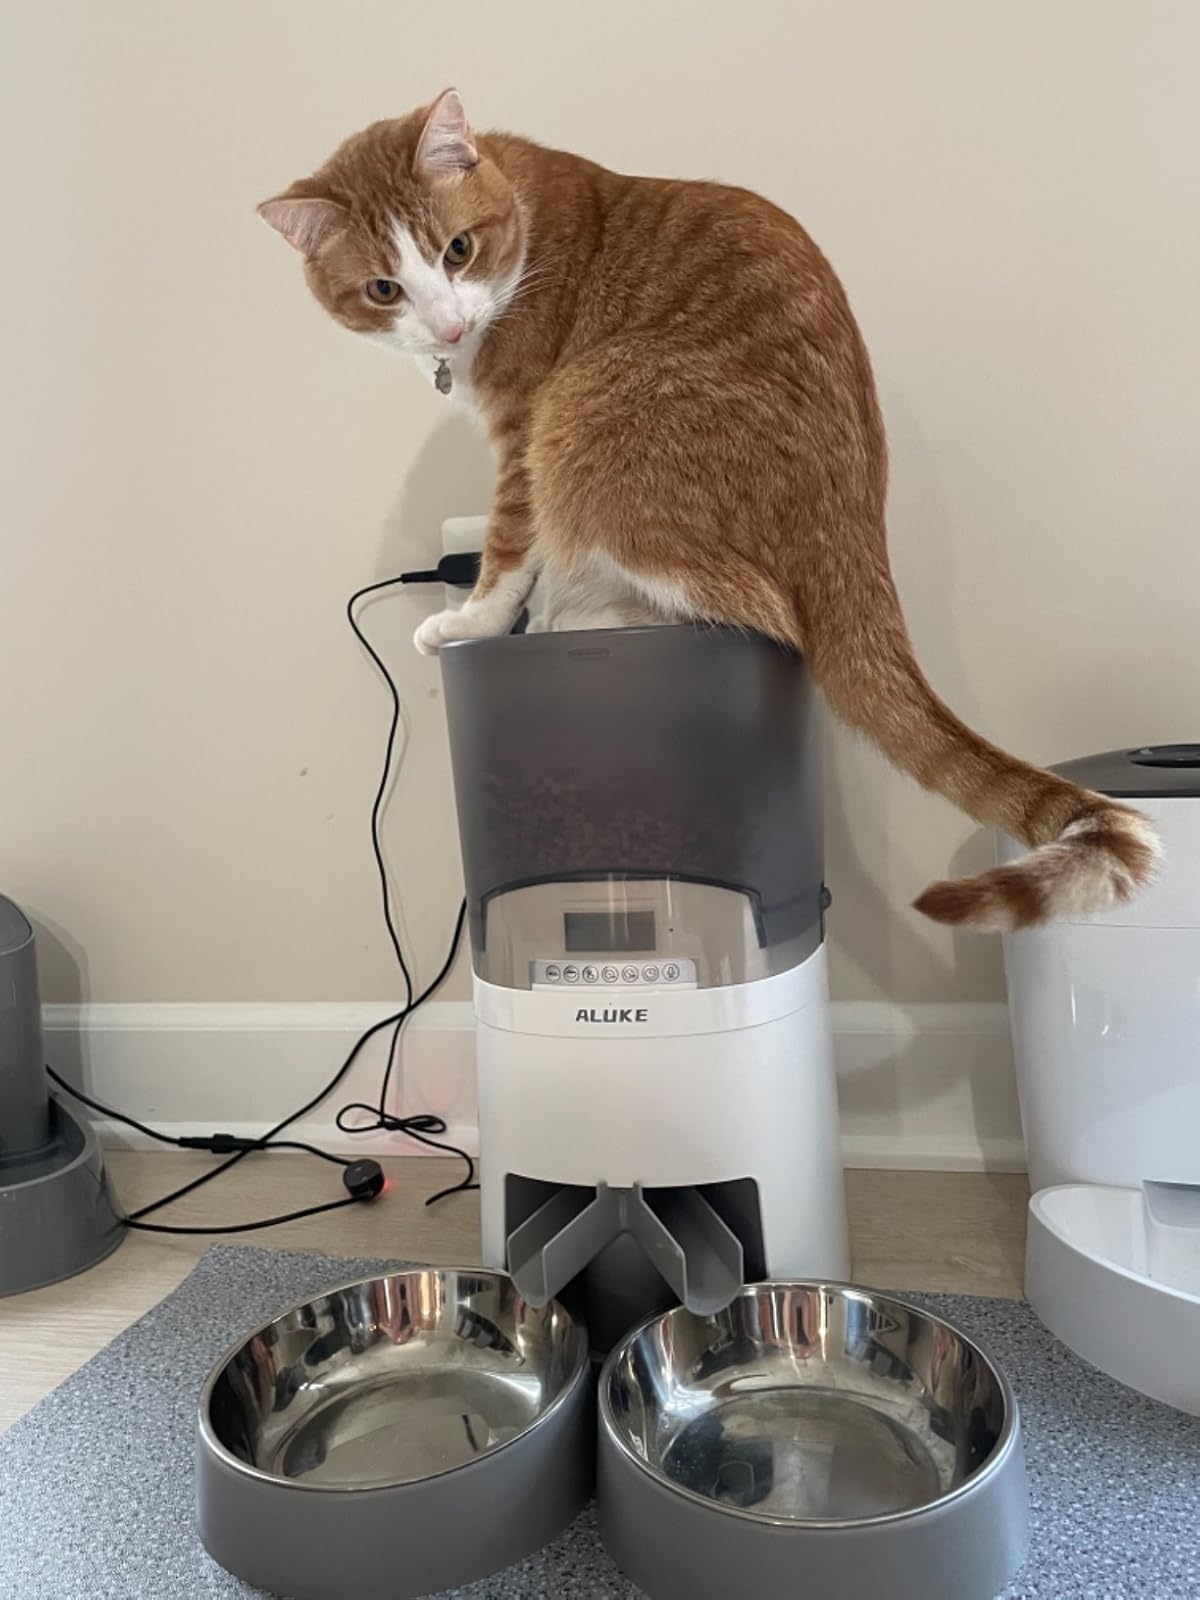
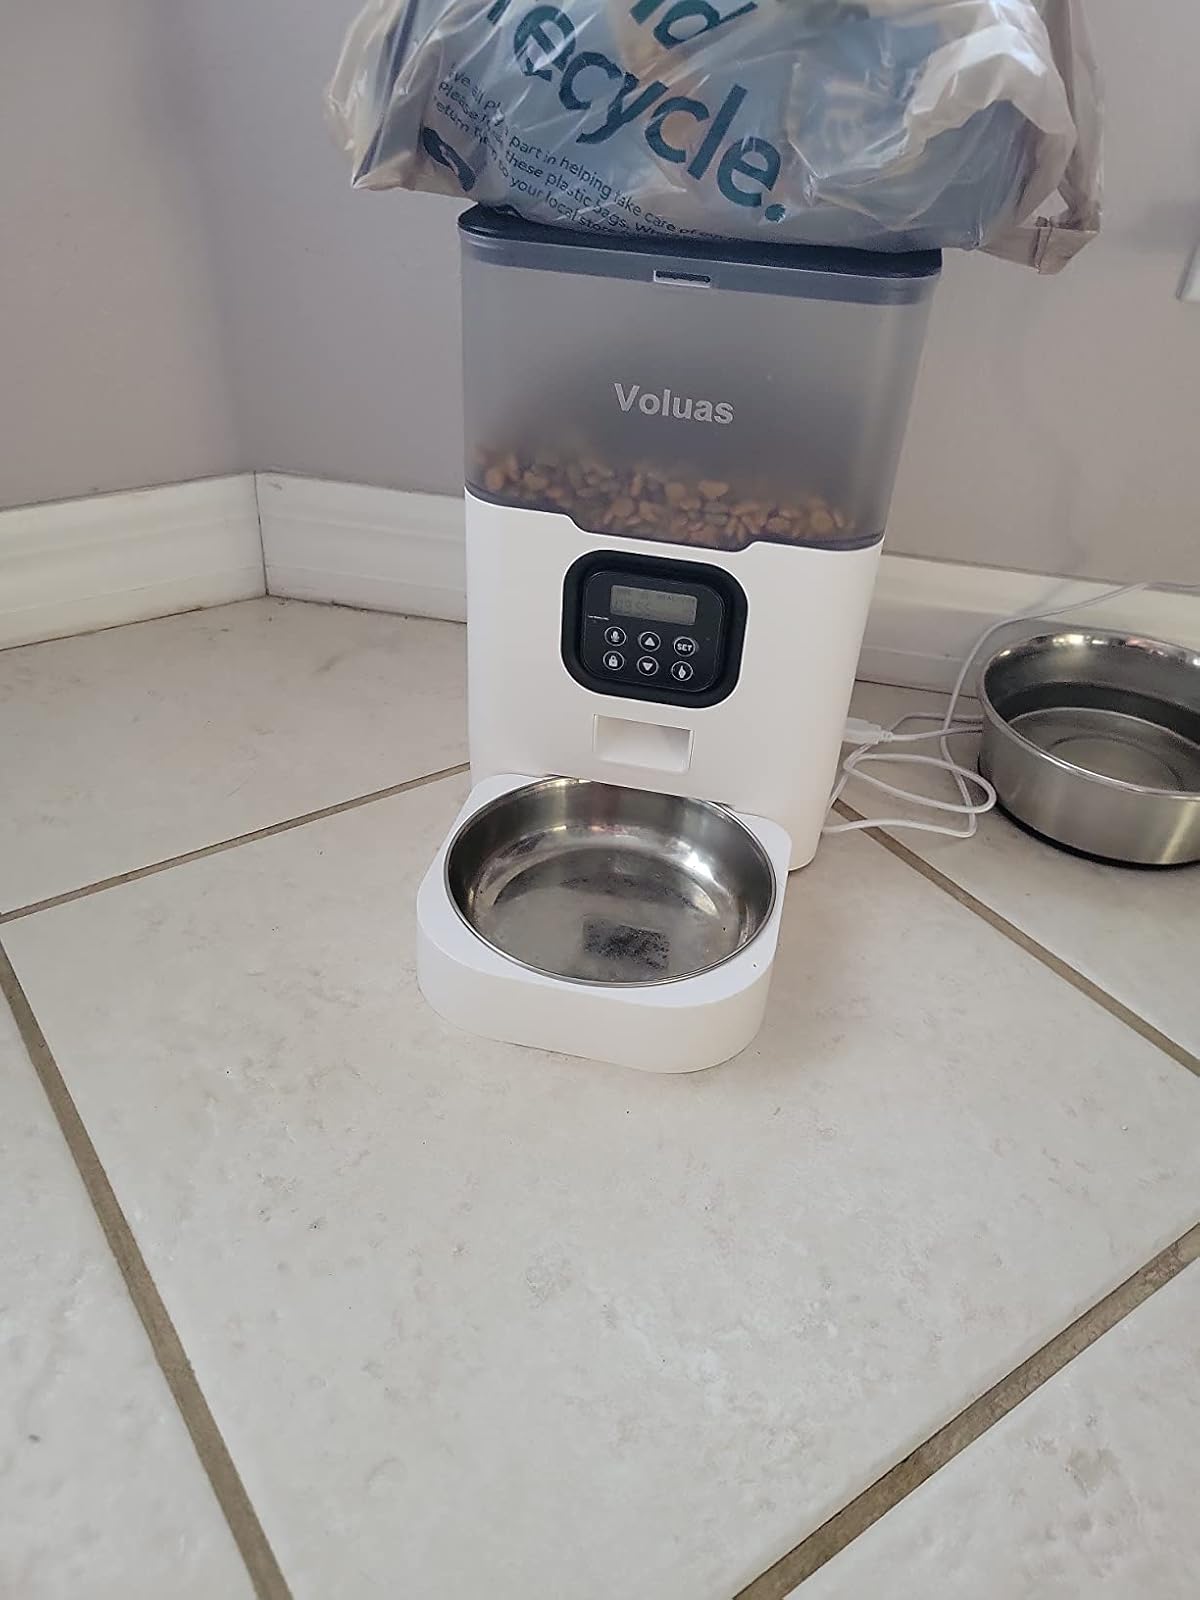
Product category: items_feeder
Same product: no